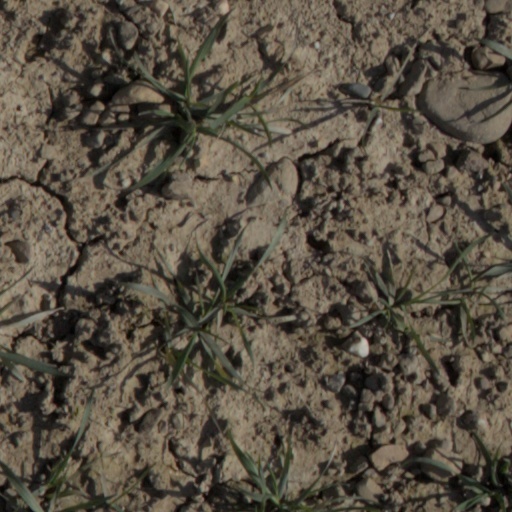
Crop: wheat